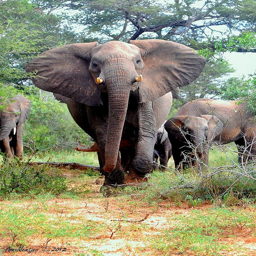
a small herd of elephant in a savannah
An elephant with stretched out ears looking at the camera.
The elephants are traveling in a pact together.
some elephants walking on some dirt bushes and trees
A group of elephants standing in the grass.